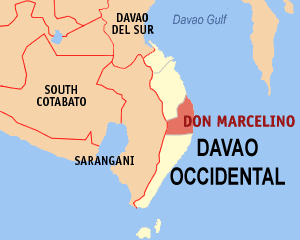
Don Marcelino est une municipalité de la province du Davao occidental, aux Philippines.